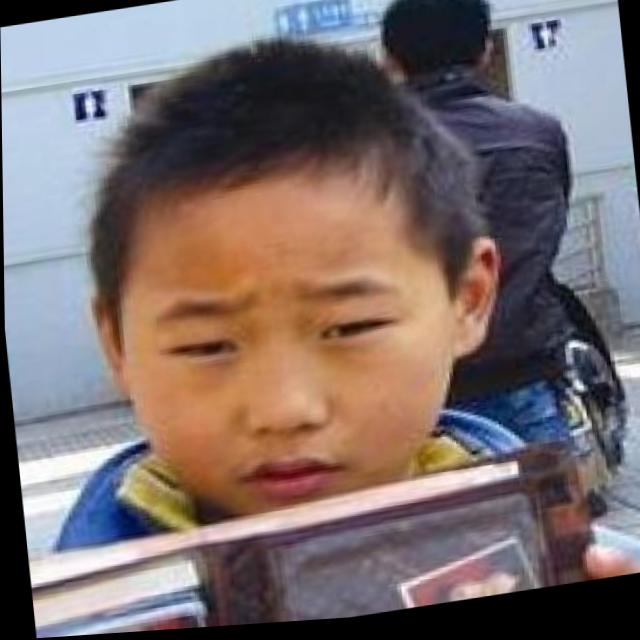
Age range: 0-12